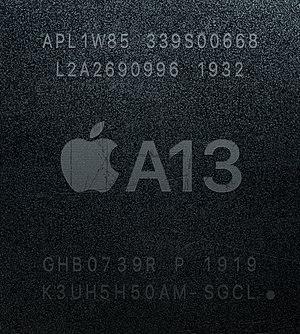
L'A13 Bionic est le dernier Système sur une puce 64-bits de la marque Apple. Dévoilé le 10 septembre 2019, il équipe les iPhone 11, 11Pro/Pro Max et iPhone SE.